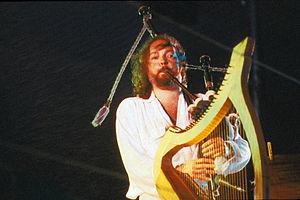
Première représentation de la Symphonie Celtique d'Alan Stivell au Stade du Moustoir à Lorient le dimanche 3 août 1980.
Un bagad [baɡad] est un ensemble musical de type orchestre, inspiré à l'origine du pipe band écossais, interprétant des airs le plus souvent issus du répertoire traditionnel breton. Il est composé de trois pupitres : bombarde, cornemuse écossaise et percussions. Le pupitre percussions comporte toujours des caisses claires écossaises, complétées par diverses percussions non traditionnelles selon l'importance et l'identité musicale du groupe.
La 1ʳᵉ édition du Festival interceltique de Lorient, qui se déroule du 3 au 8 août 1971 à Lorient, est un festival de musique celtique. Il s'appelle alors « Fête des Cornemuses » et remplace le festival international des cornemuses qui se tenait à Brest depuis 1953. Il est organisé par le Comité des Fêtes de Lorient, qui avait créé la « Fête des Ports bretons » deux ans plus tôt. Les principales têtes d'affiches de cette édition sont, entre autres, Alan Stivell et The Dubliners.
Alan Stivell a toujours alterné ses prestations entre Bretagne, France, Europe et à l'international. Sa pratique des langues bretonne, française et anglaise, son niveau musical et sa diversité d'approches lui permettent d'accéder à une reconnaissance à la fois locale et mondiale. En effet, ses racines bretonnes et celtiques et la modernité de sa musique, assez proche de celle des anglo-celtes, lui permettent de toucher le public étranger plus facilement que la plupart des chanteurs ou groupes francophones.
La 10ᵉ édition du Festival interceltique de Lorient se déroule du 1ᵉʳ au 10 août 1980.